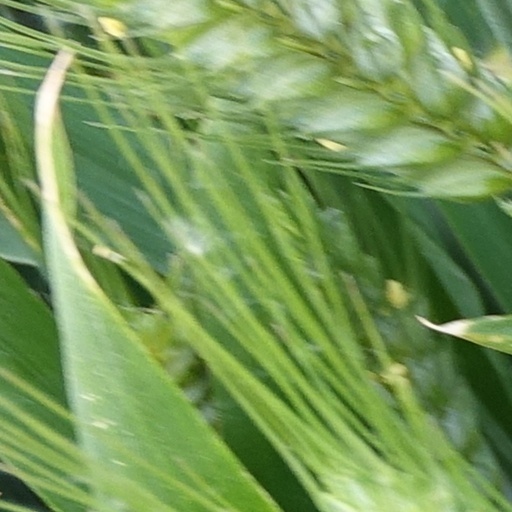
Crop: wheat